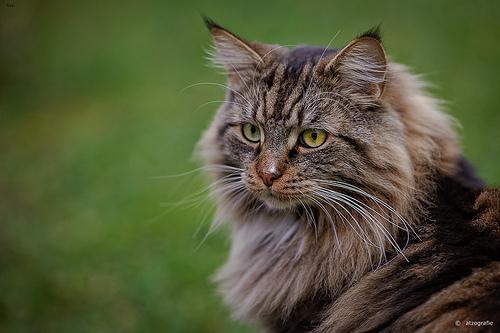
Maine Coon